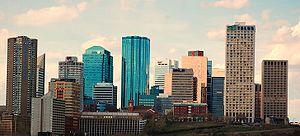
Cet article présente une liste des cités de l'Alberta. Elle recense toutes les municipalités de la province canadienne de l'Alberta ayant le statut juridique de cité. En date de juillet 2016, l'Alberta compte 18 cités. Celles-ci sont classées par ordre alphabétique dans un tableau triable comprenant leur nom, la région dans laquelle elles se situent, leur date d'incorporation en tant que cité, la taille de leur conseil municipal, leur population selon le recensement municipal le plus récent, le recensement du Canada de 2011 et le recensement du Canada de 2006, le changement démographique entre 2006 et 2011, leur superficie ainsi que leur densité de population.